Classical Anatolia

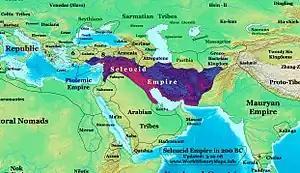
Middle East 200 BC highlighting Seleucid Empire. Notes: 5. Rhodes, 6. Pergamon, 7. Bithynia, 8. Cappadocia

Alexander (336–323 BC) succeeded his father King Philip of Macedon (359 BC – 336 BC) on his assassination in 336 BC. Alexander invaded Asia Minor in 335 BC with a combined land and naval force, and by 333 BC had effectively vanquished the Persians in the Anatolian lands, and ending the Achaemenid Empire by 330 BC. However, he devoted the rest of his life to military conquests further east, dying in 323 BC. Thus he fulfilled his father's ambition of liberating the Greeks of Asia Minor.